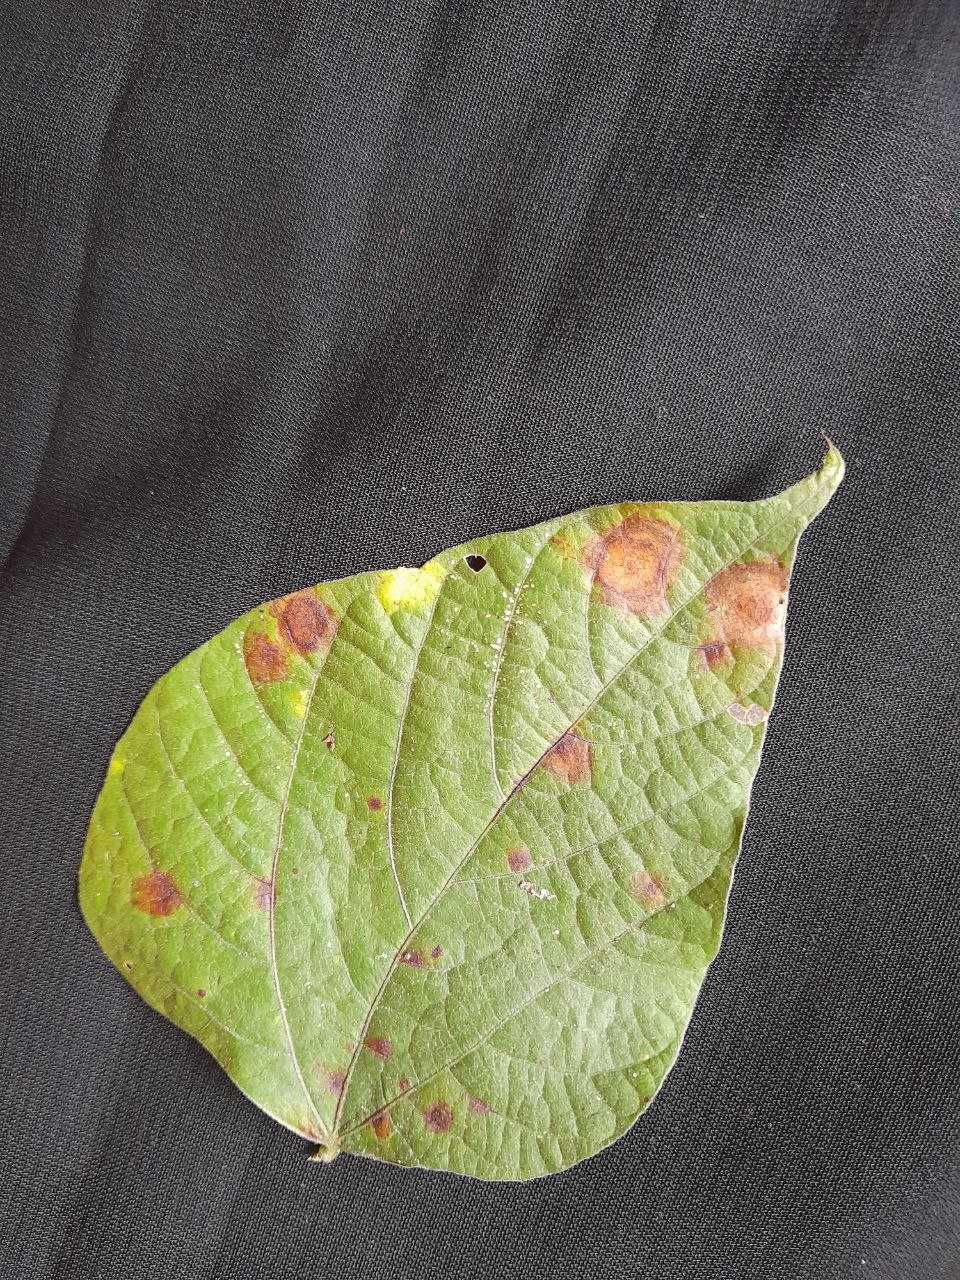
Crop: bean
Leaf condition: Rust